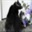
Label: cat